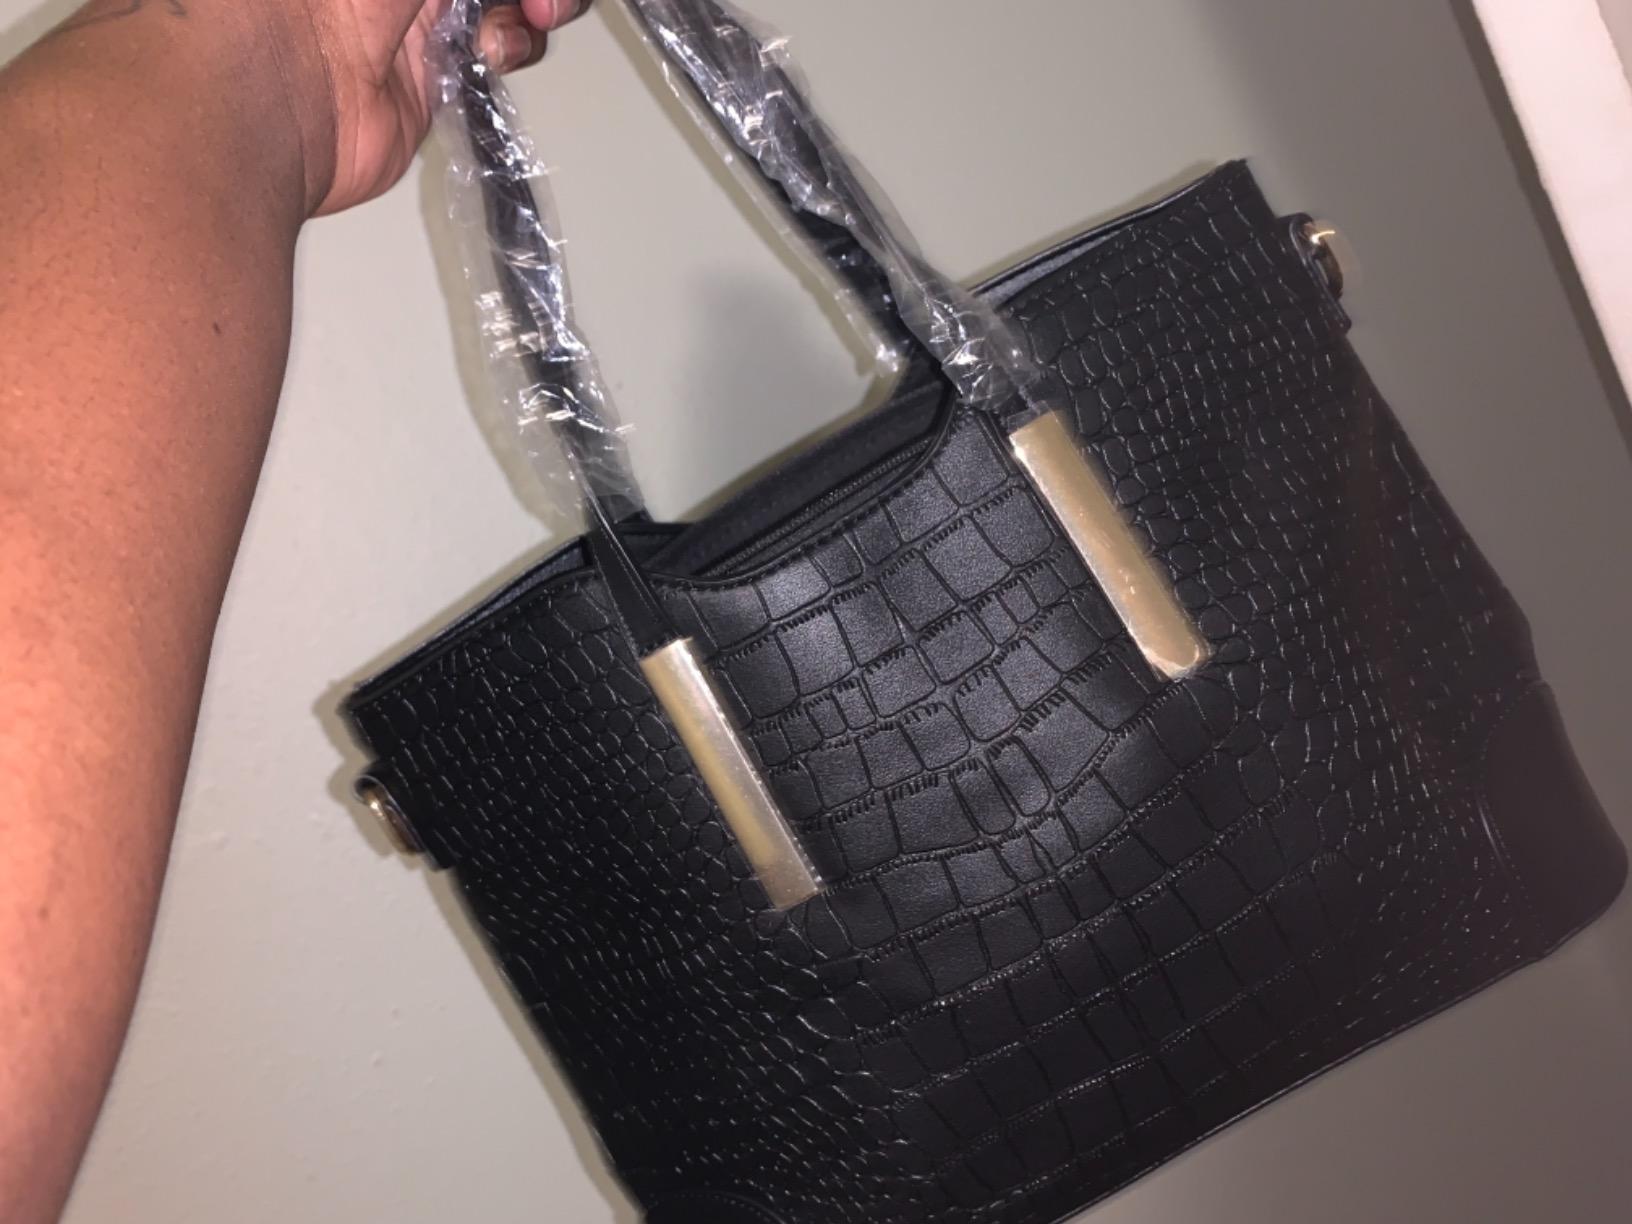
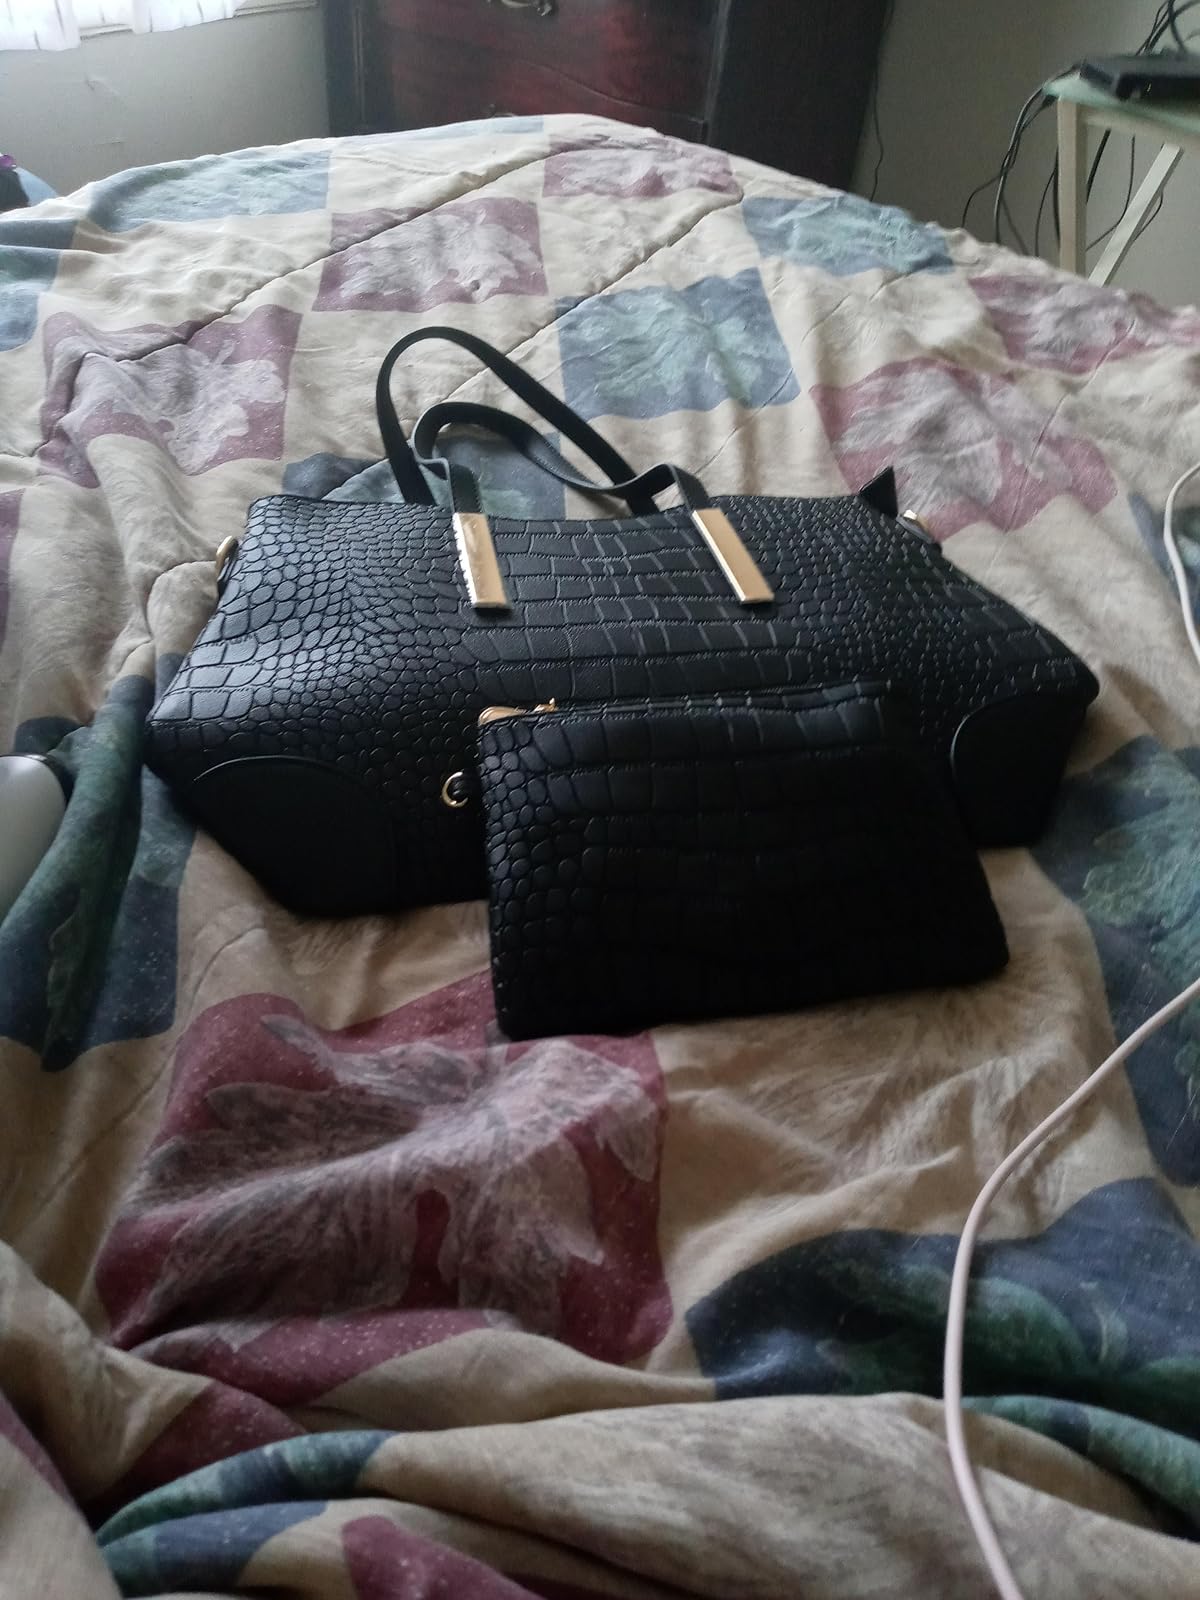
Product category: accessories_handbag
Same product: yes